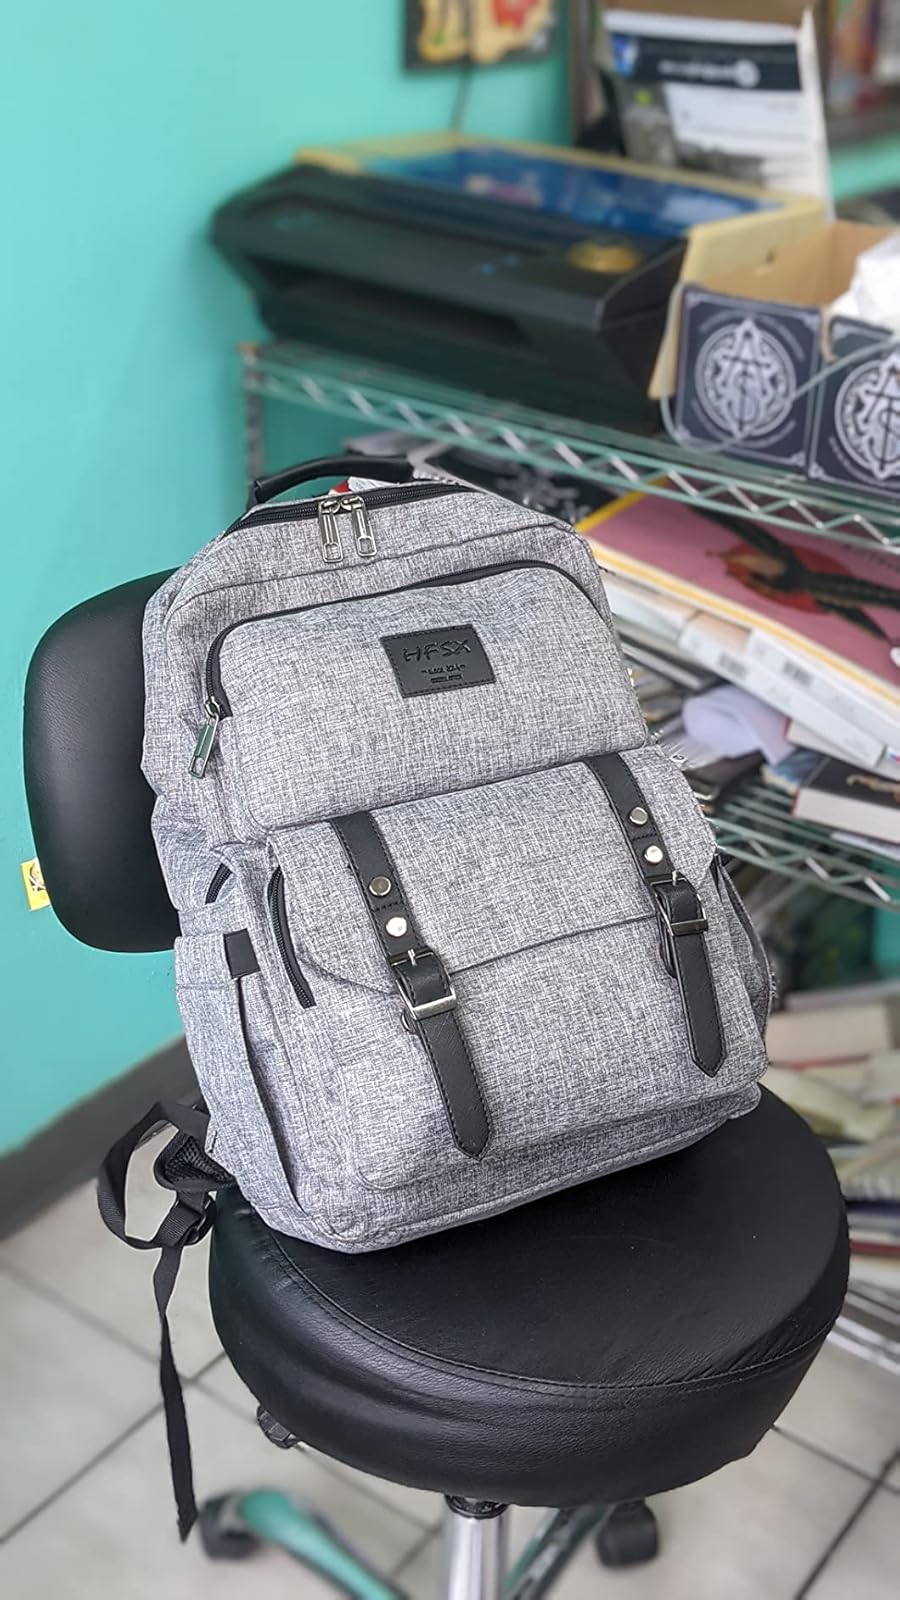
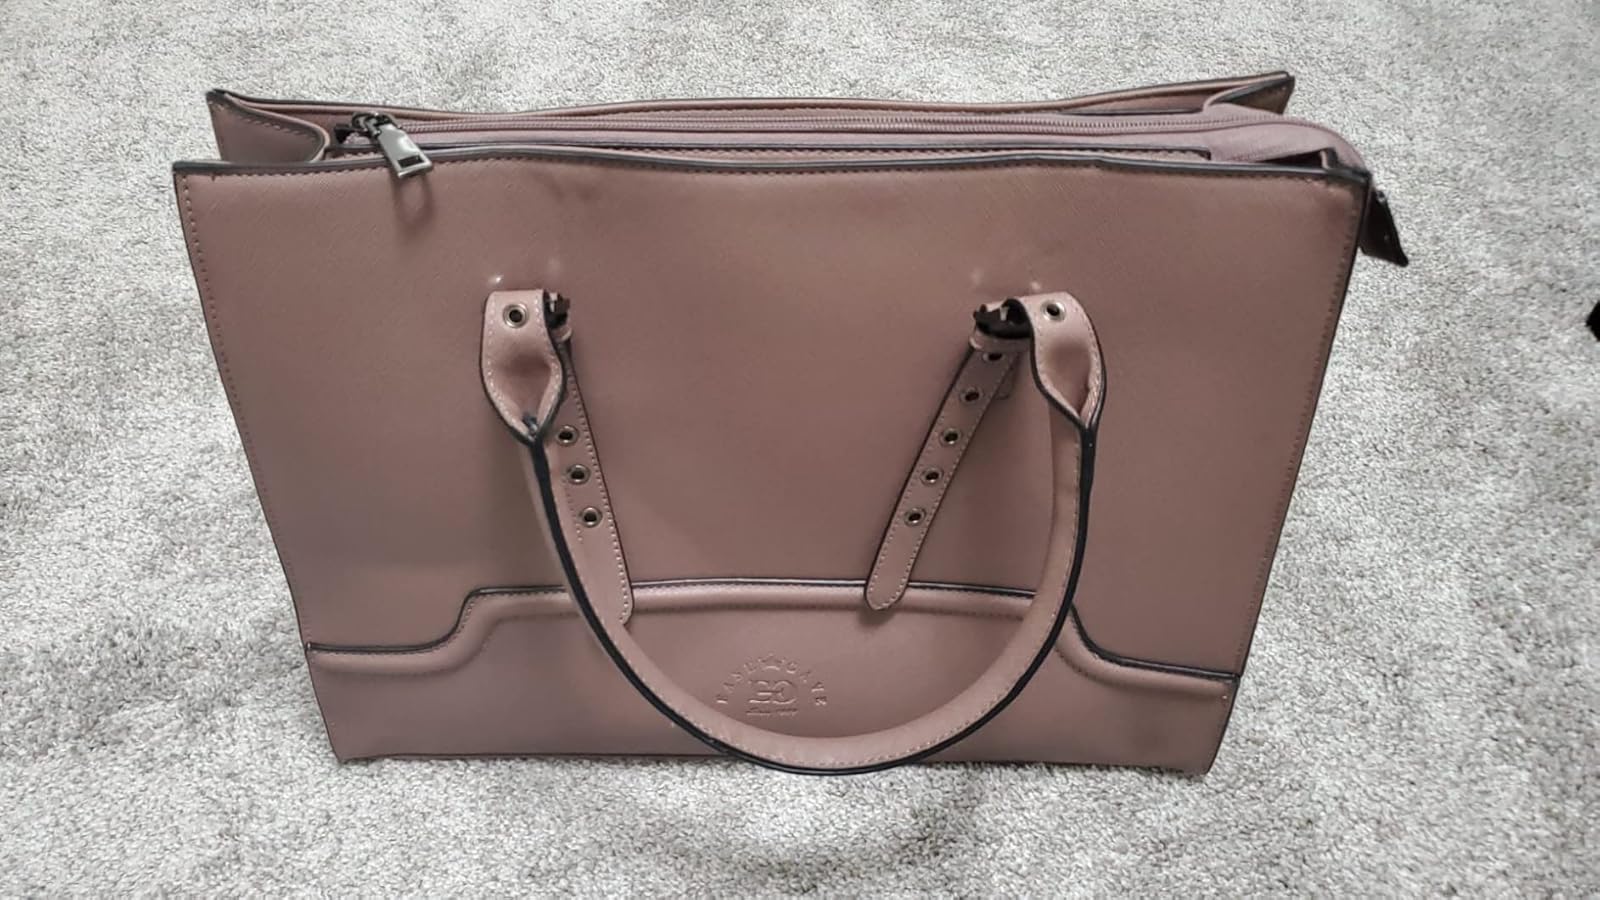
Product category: bag
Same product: no